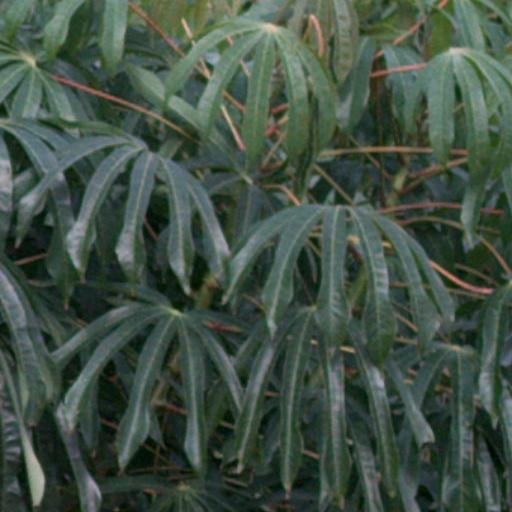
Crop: cassava